Dragon Ball: Yo! Son Goku and His Friends Return!!

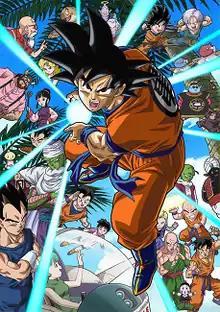
Promotional image

Dragon Ball: Yo! Son Goku and His Friends Return!! is a 35-minute Japanese animated short film based on Akira Toriyama's "Dragon Ball" series, shown on the "Jump Super Anime Tour" from September 21 to November 23, 2008. It was the first animated "Dragon Ball" film in twelve years, following the tenth anniversary film "".